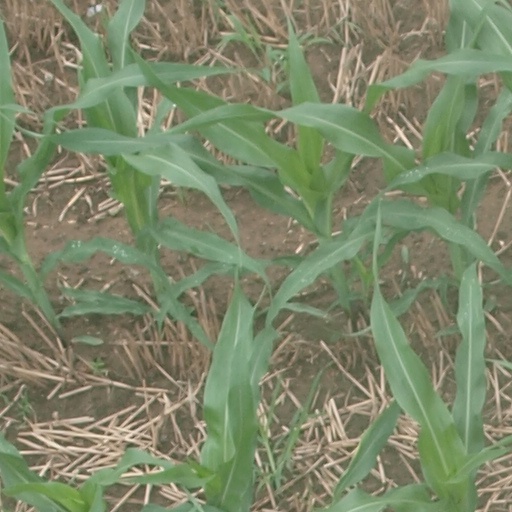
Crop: maize; corn